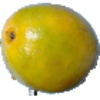
Label: maracuja